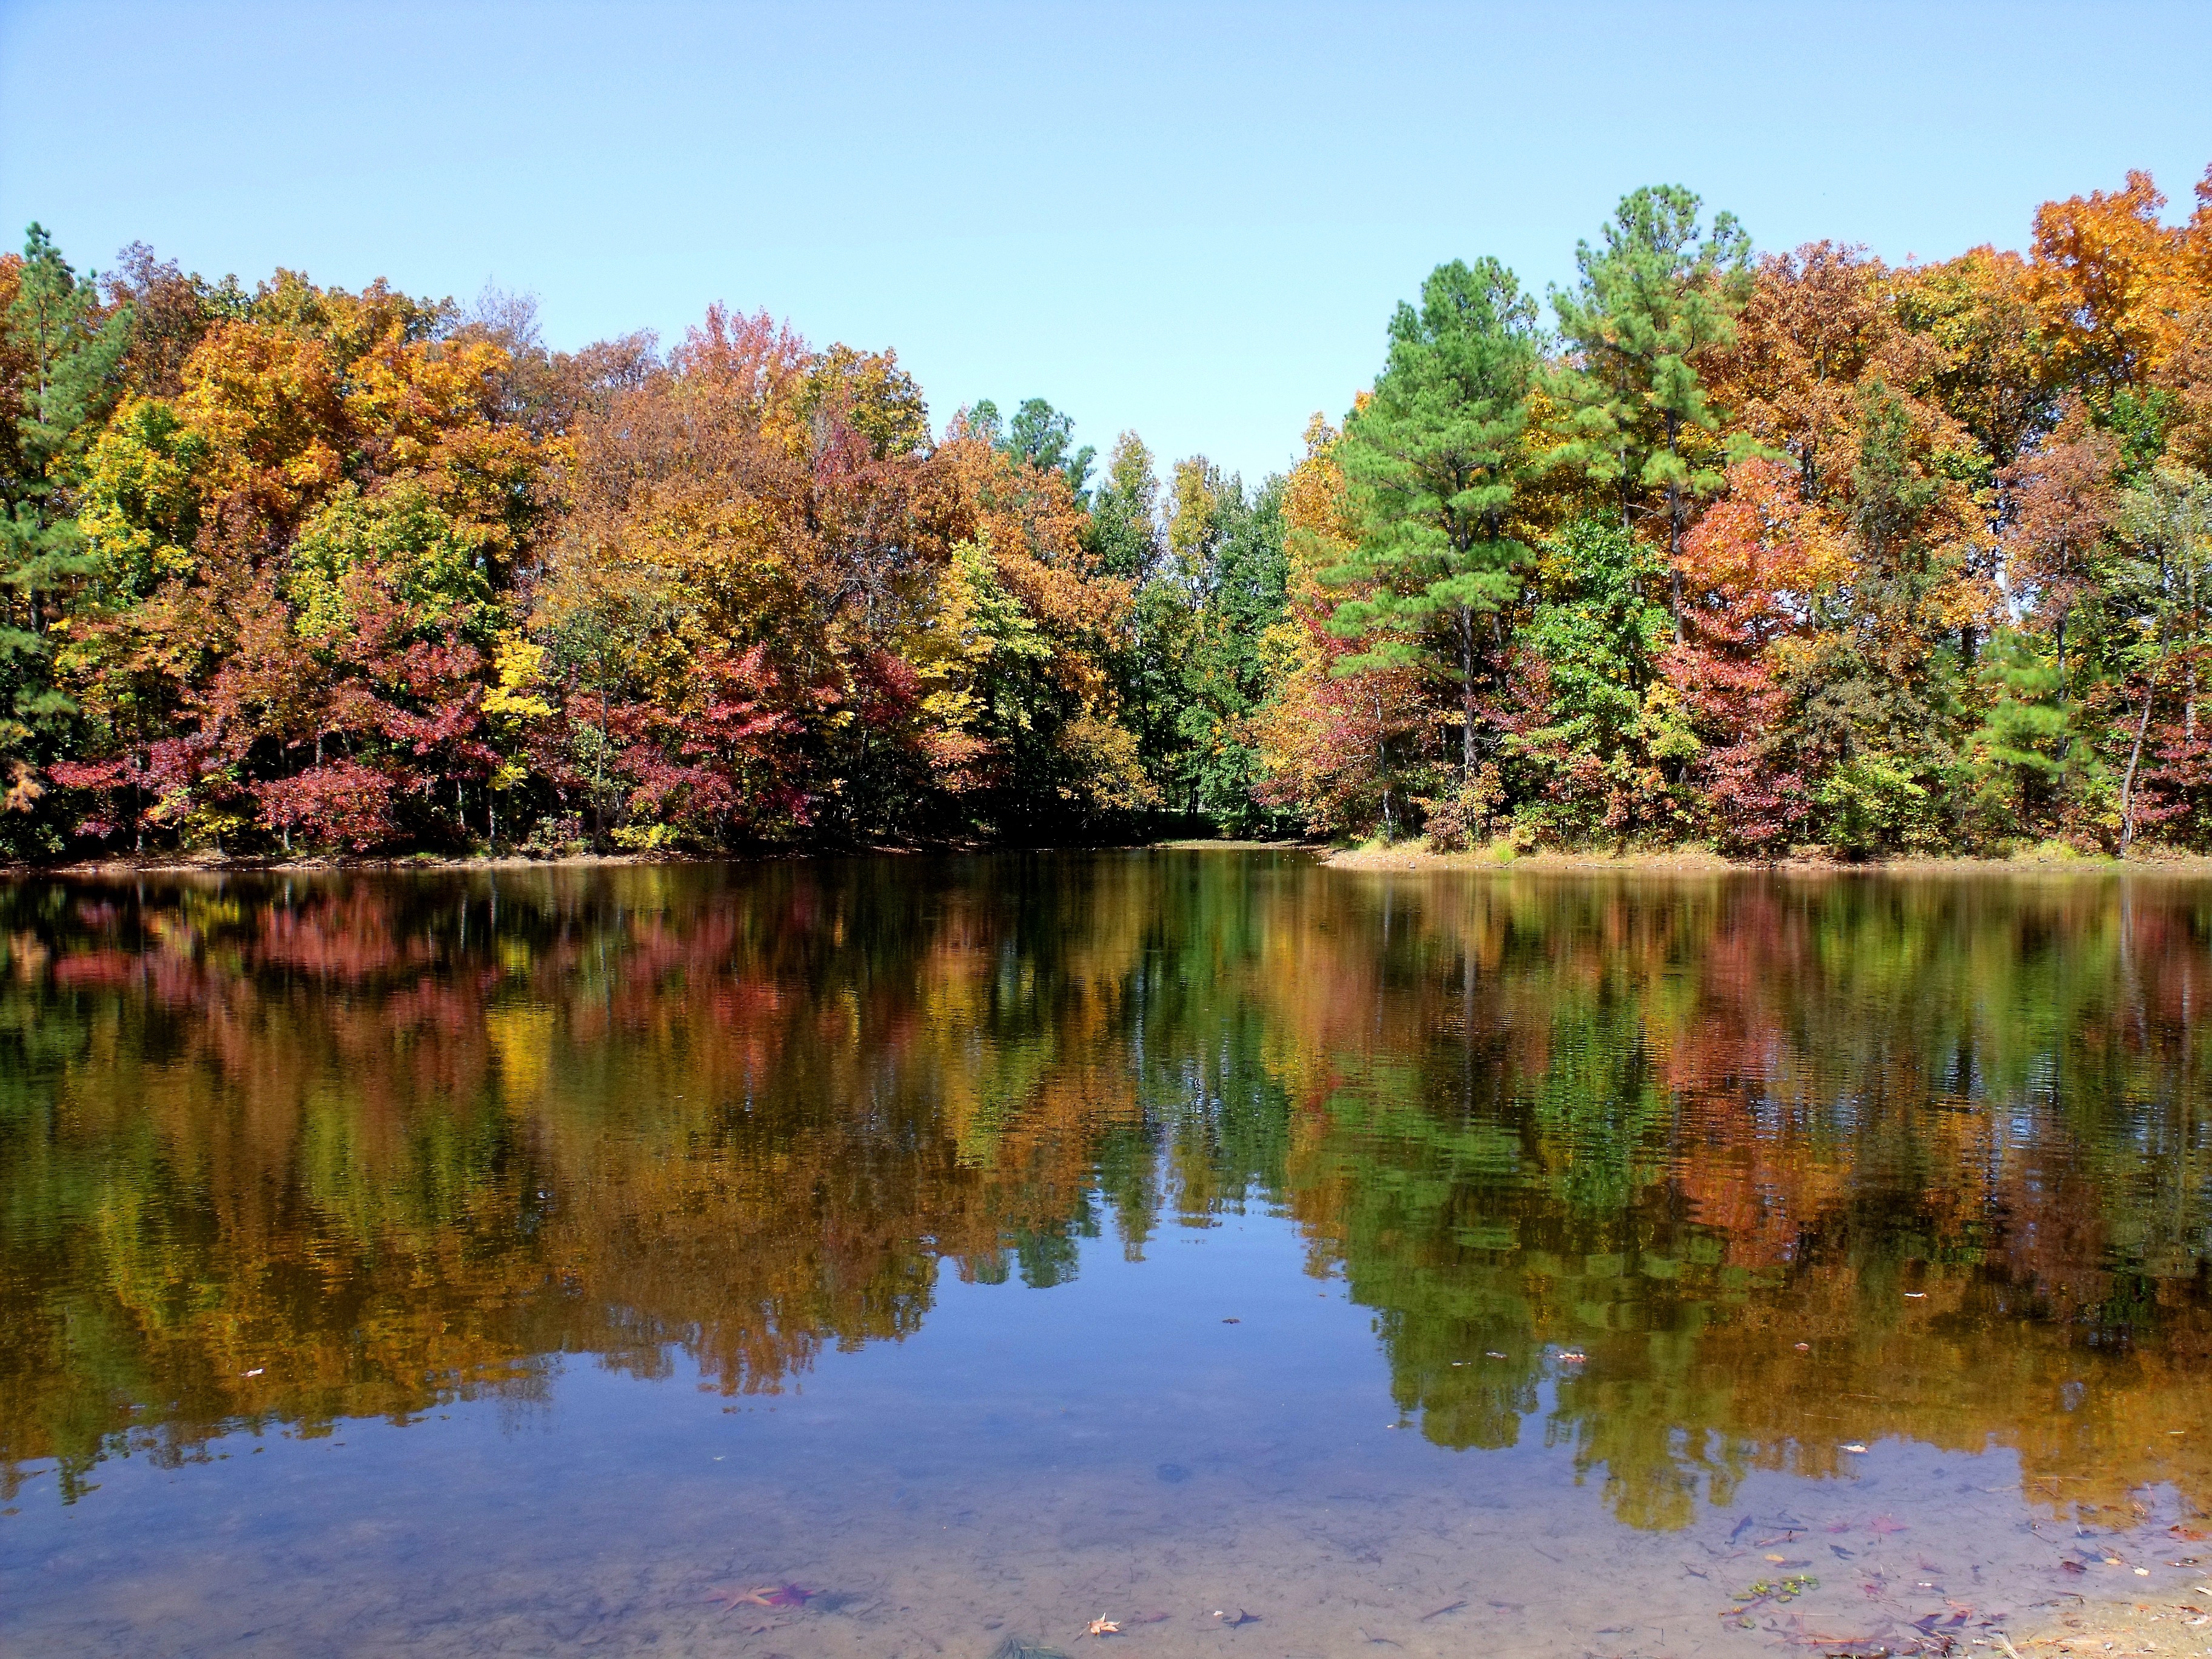
landscape, tree, water, nature, wilderness, plant, leaf, fall, flower, lake, river, pond, foliage, reflection, scenic, autumn, park, scenery, colorful, season, trees, tree line, seasonal, woodland, october, woody plant